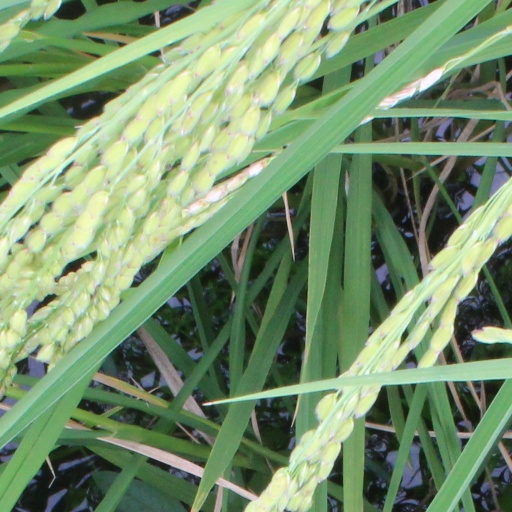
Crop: rice